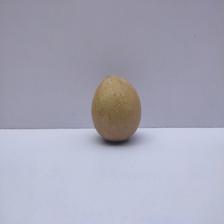
Size: Medium